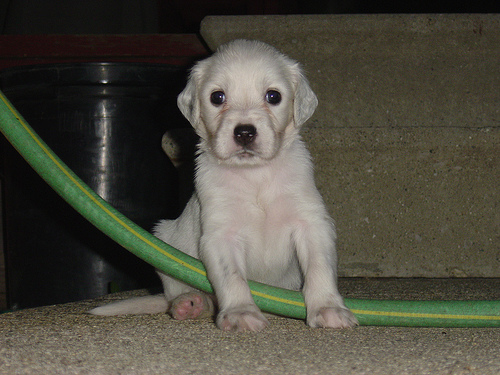
Animal: dog
Breed: english_setter